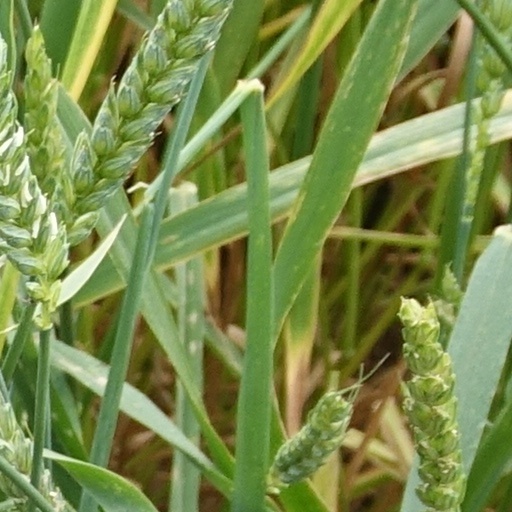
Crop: wheat